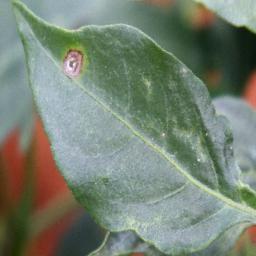
Label: cercospora